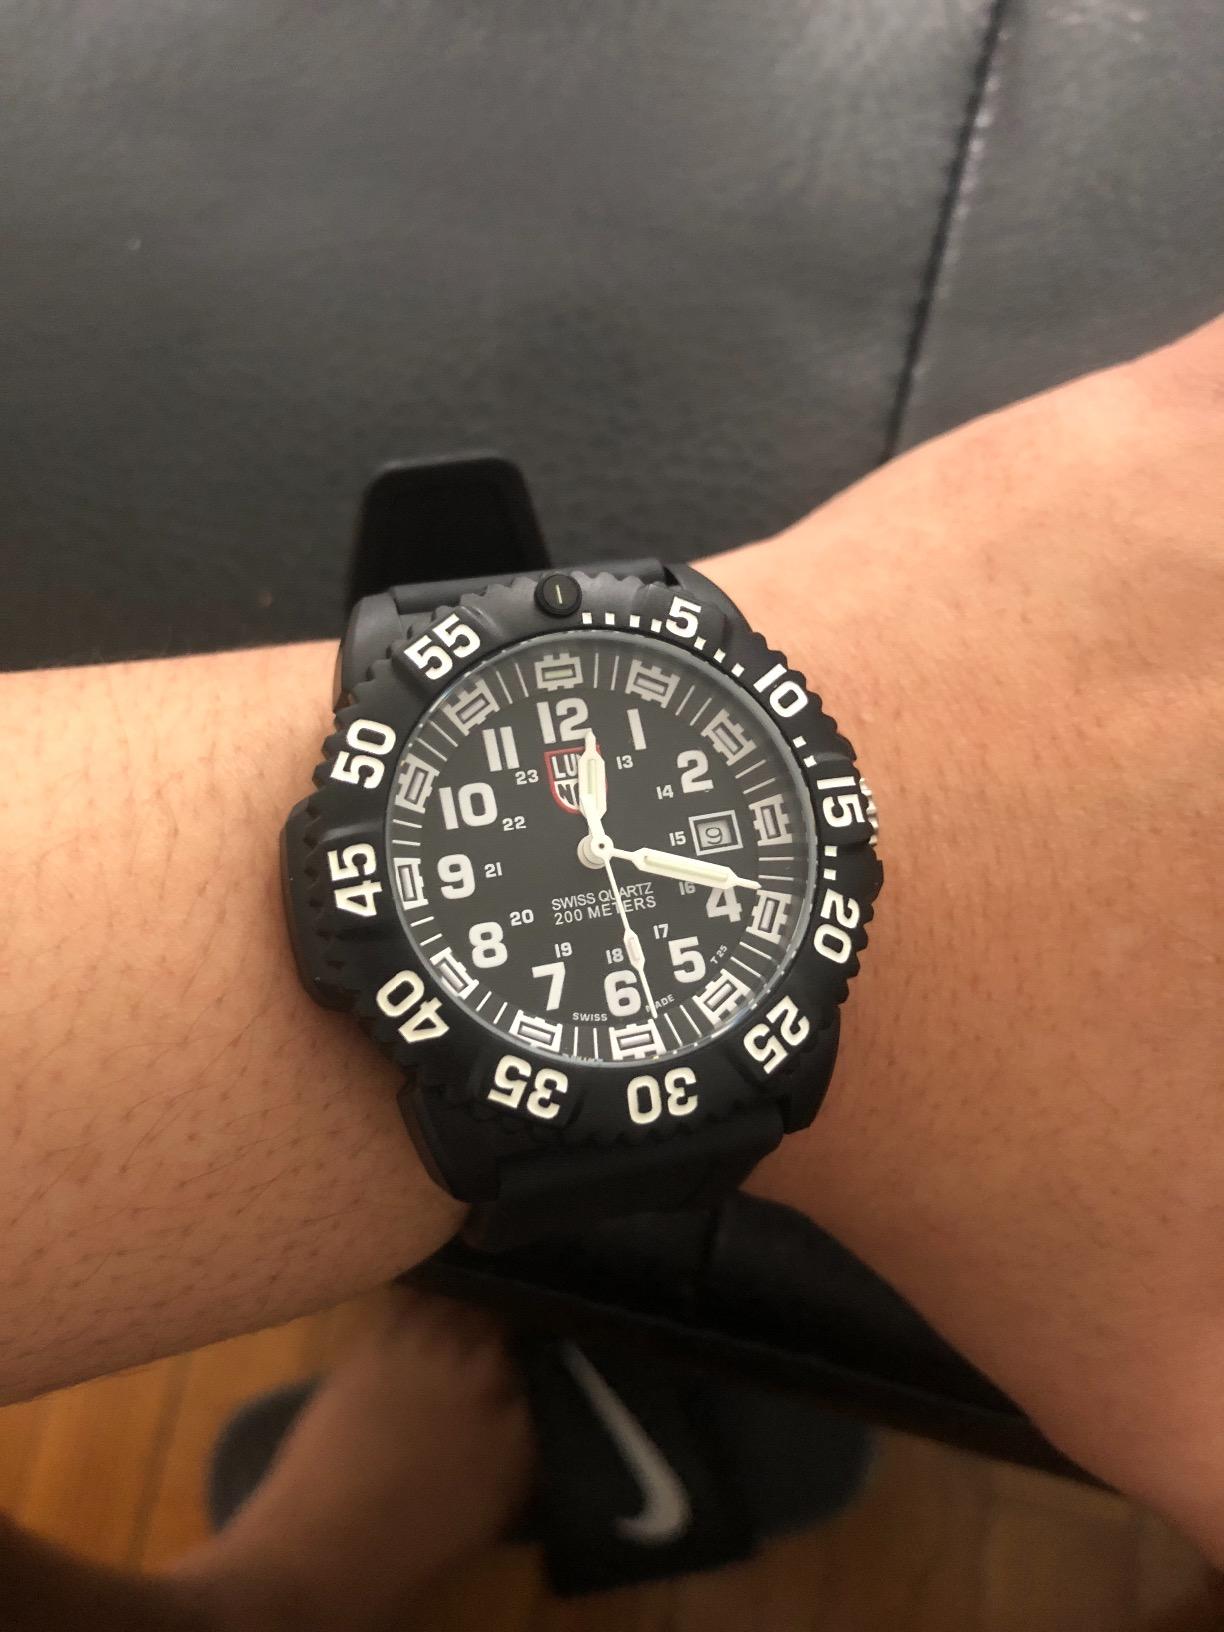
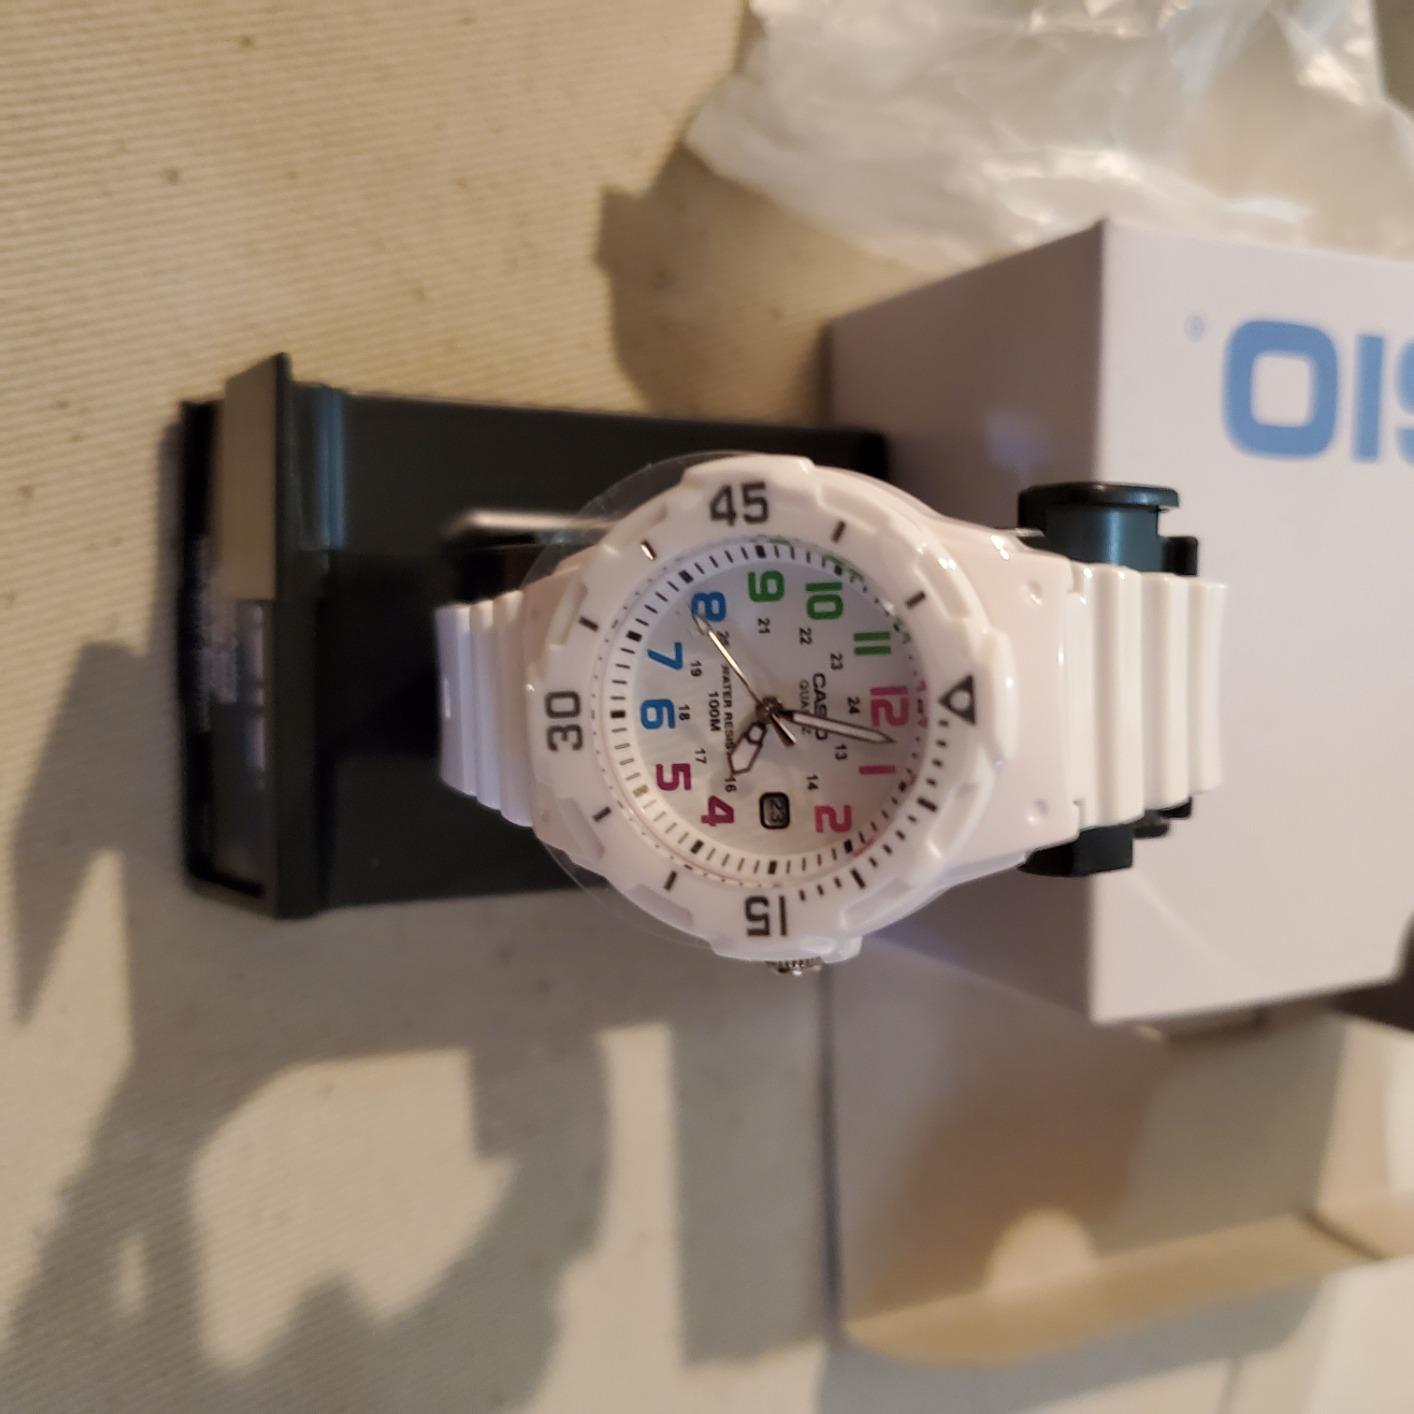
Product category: accessories_watch
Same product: no